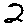
Label: 2